Edward Puttick

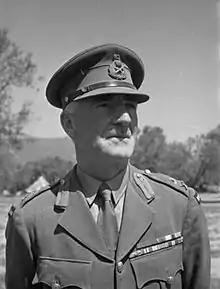
Lieutenant General Edward Puttick in Italy, May 1944

Lieutenant General Sir Edward Puttick, (26 June 1890 – 25 July 1976) was an officer who served with the New Zealand Military Forces during the First and Second World Wars. The first New Zealand-born soldier to reach the rank of lieutenant general, he was Chief of the General Staff of the New Zealand Military Forces from 1941 to 1945.